The Lay of the Land

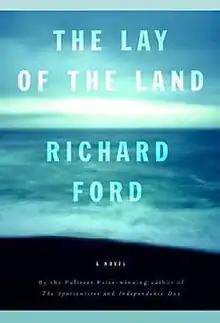
First edition cover

The Lay of the Land is a 2006 novel by American author Richard Ford. The novel is the third in what is now a five-part series, preceded by the novels "The Sportswriter" (1986) and "Independence Day" (1995); and followed by "Let Me Be Frank With You" (2014), a collection of "long" stories, and the novel "Be Mine" (2023). Each of these books follows a portion of the life of Frank Bascombe, a real estate agent.